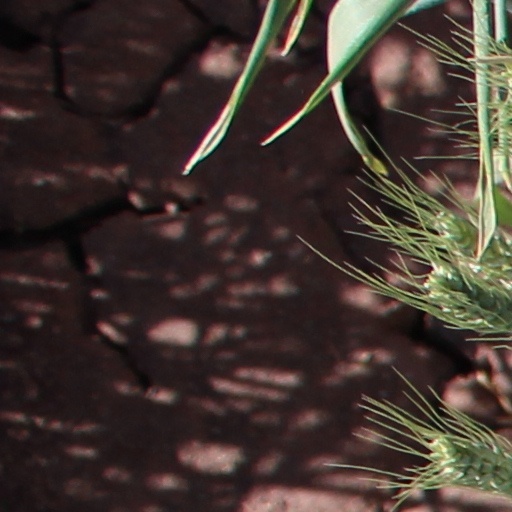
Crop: wheat